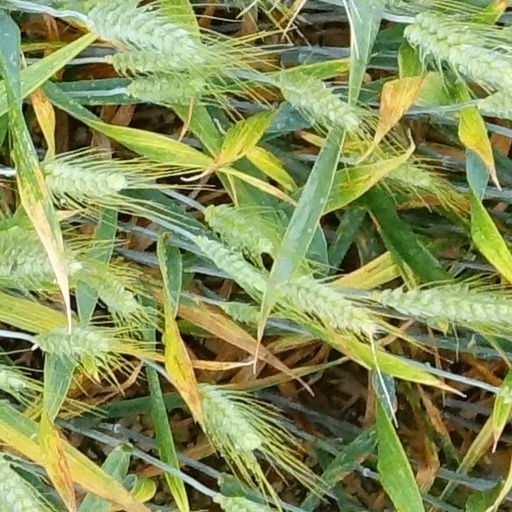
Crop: wheat